Concert de Gaudí

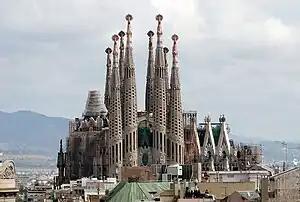
"Concert de Gaudí" was inspired by the works of the Spanish architect Antoni Gaudí such as the Sagrada Família in Barcelona (pictured).

Concert de Gaudí is a concerto for classical guitar and orchestra by the American composer Christopher Rouse. The work was jointly commissioned by Norddeutscher Rundfunk and the Dallas Symphony Orchestra for the guitarist Sharon Isbin, with additional contributions from Richard and Jody Nordlof, to whom the piece is dedicated. It was completed August 1, 1999 and premiered in Hamburg, January 2, 2000, with Isbin and the Norddeutscher Rundfunk Orchester led by conductor Christoph Eschenbach. The piece was later awarded the 2002 Grammy Award for Best Classical Contemporary Composition.